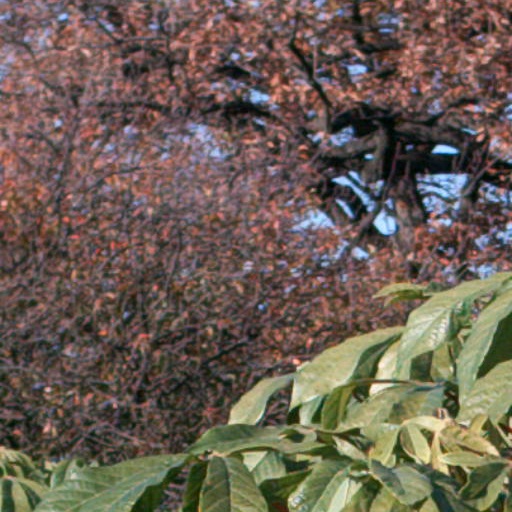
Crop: cassava